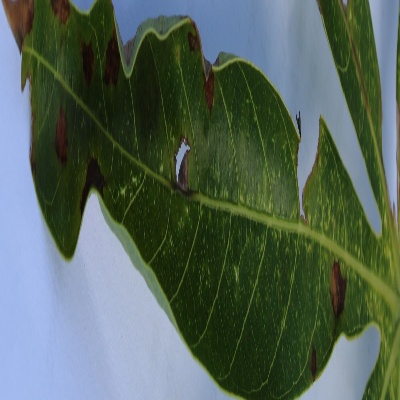
Crop: Cassava
Condition: brown spot